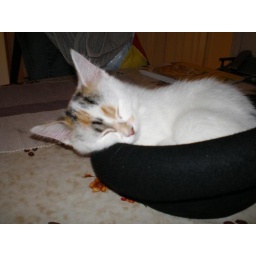
The cat in the hat